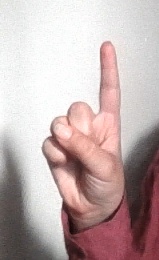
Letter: bb